Frank Clarke (Victorian politician)

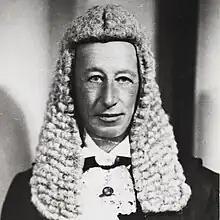
Portrait of Sir Francis Grenville Clarke

Clarke was born in Sunbury to grazier William John Clarke (later Sir William Clarke, 1st Baronet) and Janet Marion Snodgrass. His grandfather William John Turner Clarke had been an early member of the Victorian Parliament, while his father had also served in the parliament. His brothers Sir Rupert Clarke and Russell Clarke and nephew Michael Clarke were also MPs. Frank Clarke attended Scotch College, the University of Melbourne, and Oxford University, becoming a grazier with widespread properties. On 24 July 1901 he married Nina Ellis Cotton, with whom he had six children. His son William married Jessie Clarke in 1938.